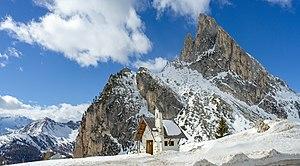
Le col de Falzarego culmine à 2 105 m dans les Dolomites. Situé en Vénétie, dans la province de Belluno, il relie Livinallongo del Col di Lana à Cortina d'Ampezzo par la route 48 des Dolomites, l'une des principales artères de communication des Dolomites.